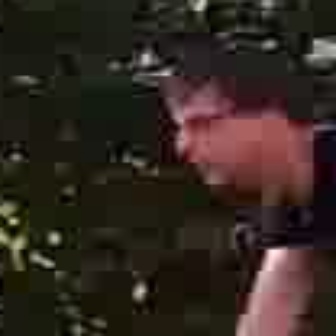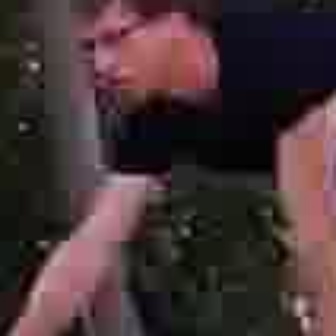
  Please identify the target specified by the bounding box [162,96,249,182] in the first image and locate it in the second image. Return the coordinates in [x_min,y_min,x_max,y_max] format.
Answer: [69,14,155,99]